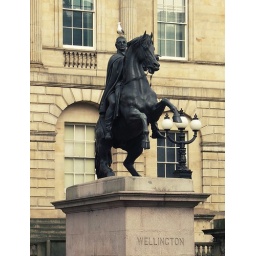
A bird (possibly a seagull) is standing on the head of Wellington's statue. Found in Edinburgh Princes Street